Adnan Abu Hassan

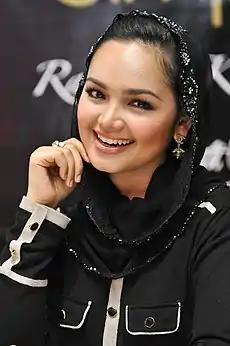
Siti Nurhaliza was one of Adnan's proteges.

Soon after the graduation, he became the A&R Director for CBS Records, Managing Director of Happy Records and Suria Records. Soon he became the Director of A&R for both BMG Music and Delima Records.